Henry Belasyse (died 1717)

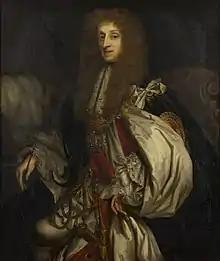
Thomas, Lord Danby; during the 1688 Glorious Revolution, Belasyse helped him secure the north for William of Orange

Belasyse graduated from Christ's College, Cambridge, in 1667, before a period spent at legal school in the Middle Temple, then considered part of a gentleman's education. In 1674, he raised a company of men for the Scots Brigade, a mercenary unit in the Dutch States Army, whose origins went back to the 1580s, which normally contained three Scots and three English regiments. The latter were withdrawn in 1672 when England allied with France in the 1672–1678 Franco-Dutch War but restored after the 1674 Treaty of Westminster ended their involvement. Henry's company was recruited for one of the restored English regiments, which eventually became the 6th Foot.